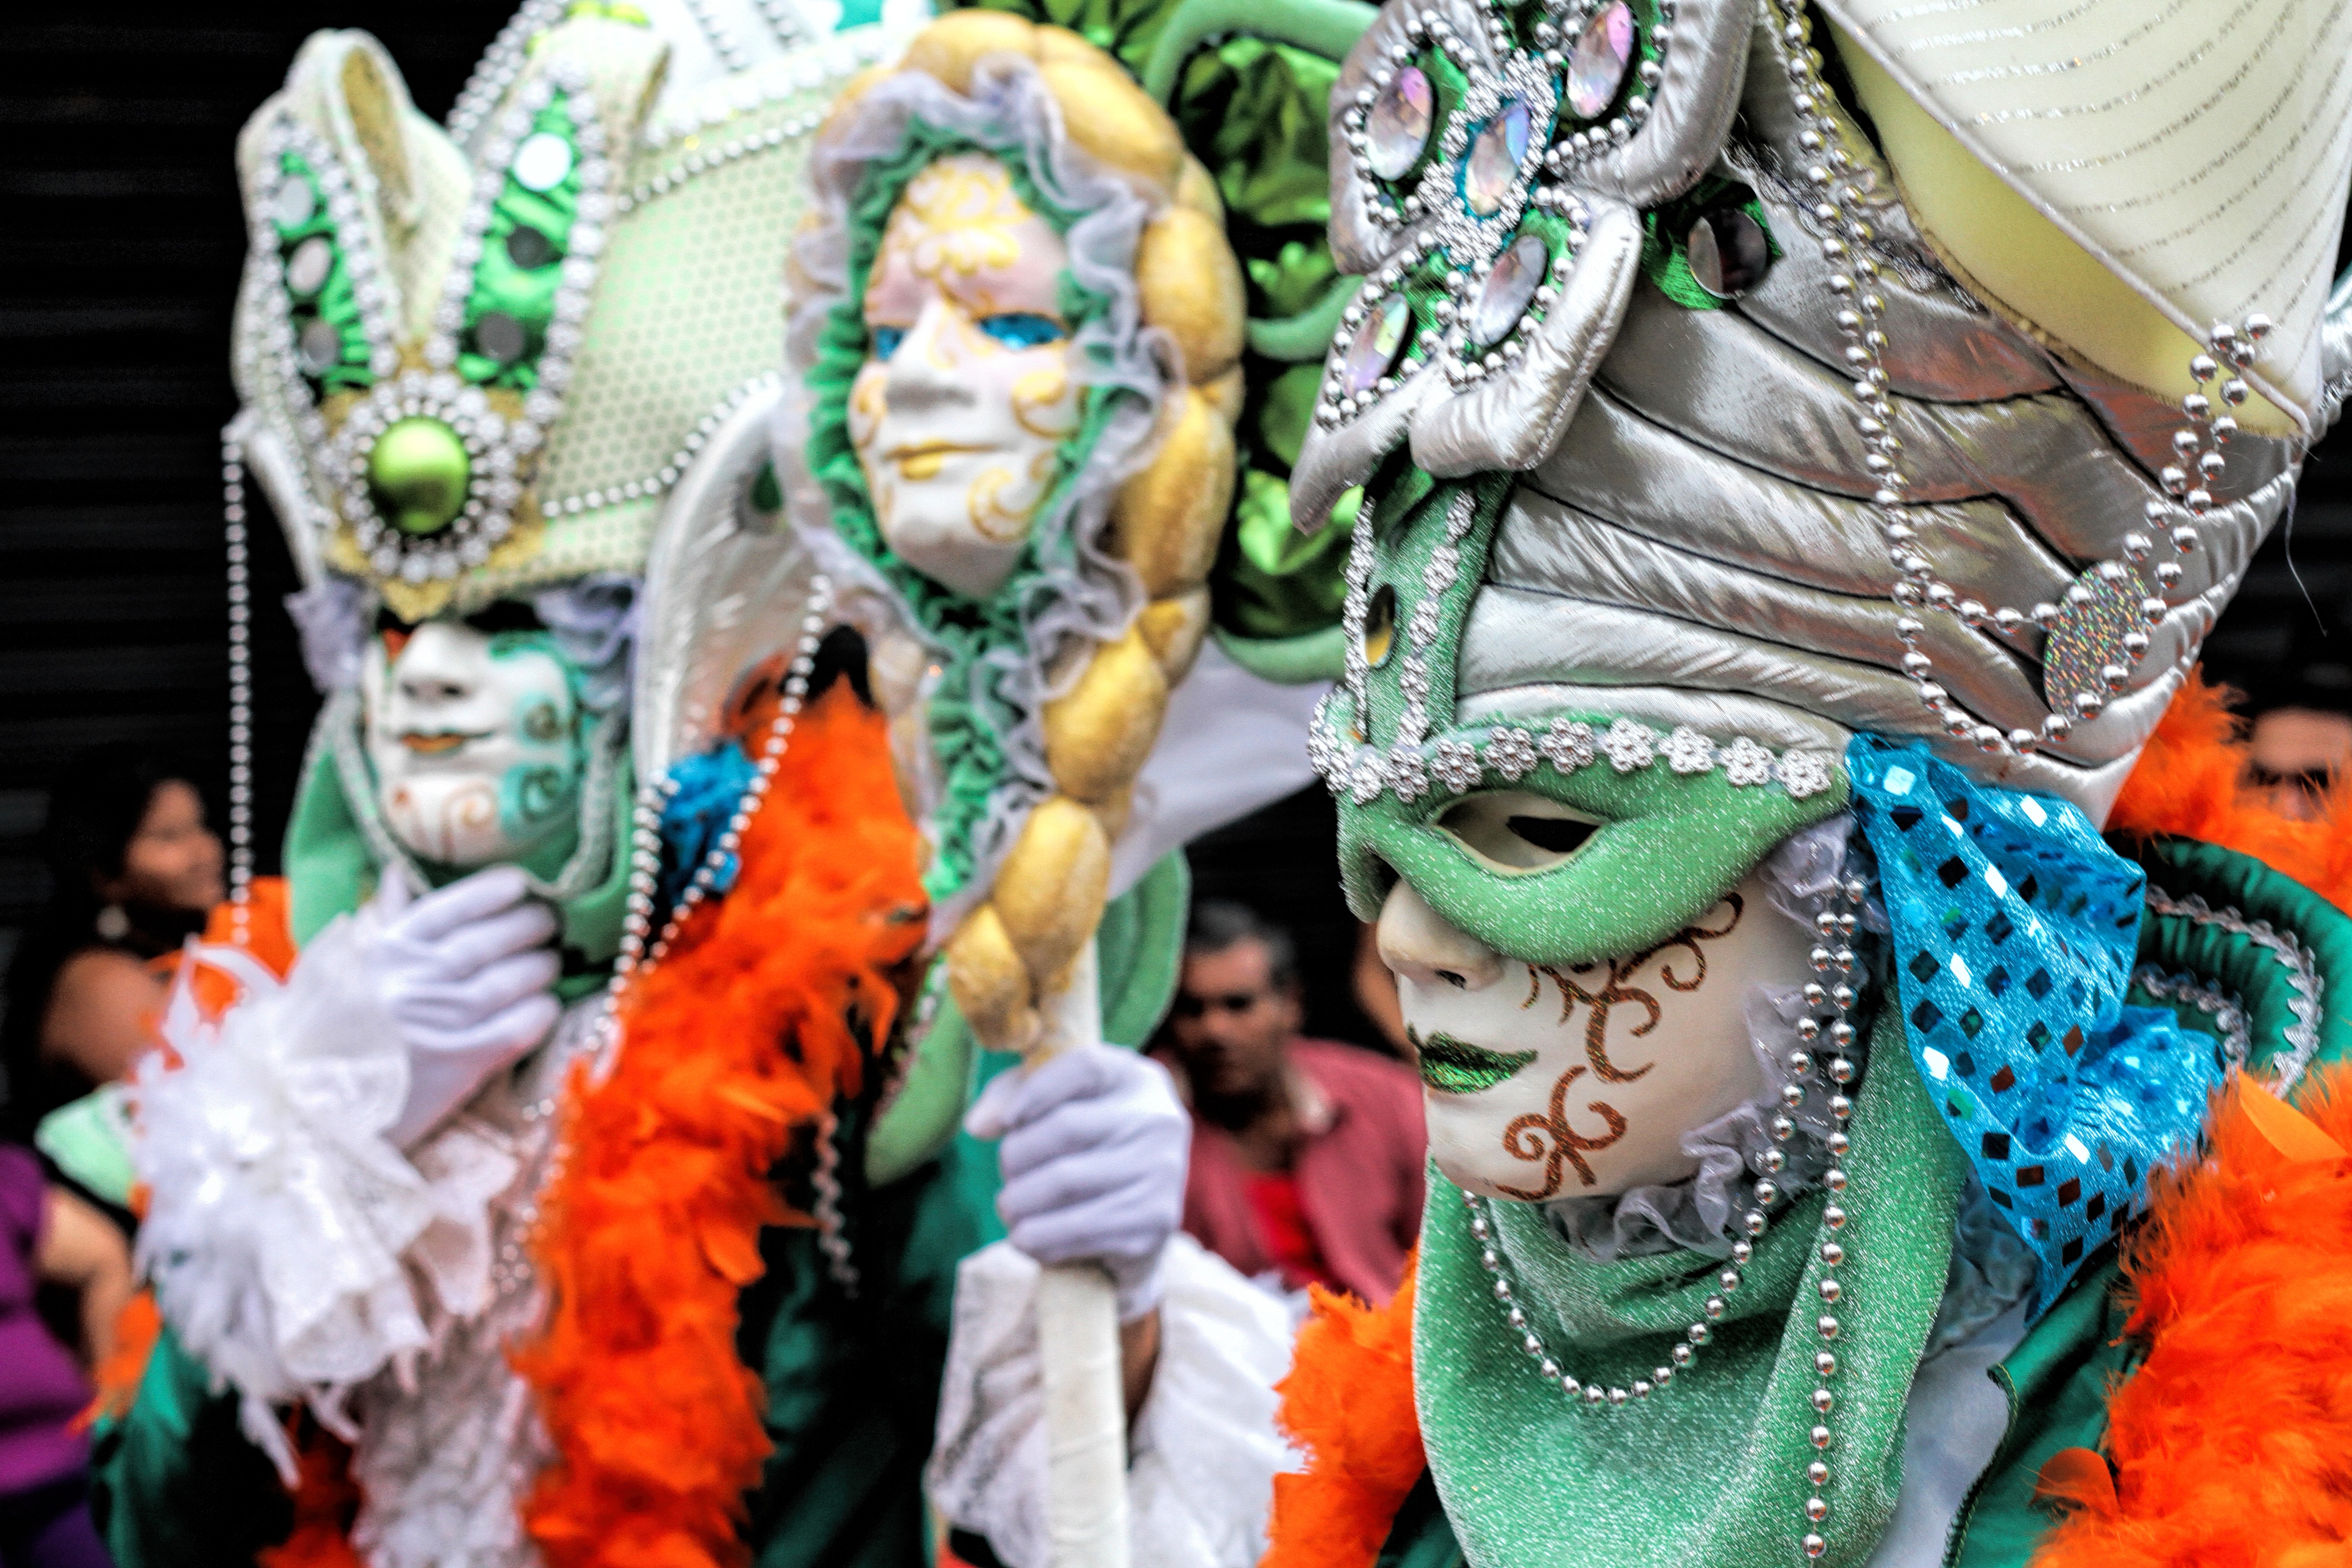
carnival, events, festival, masks, event, tradition